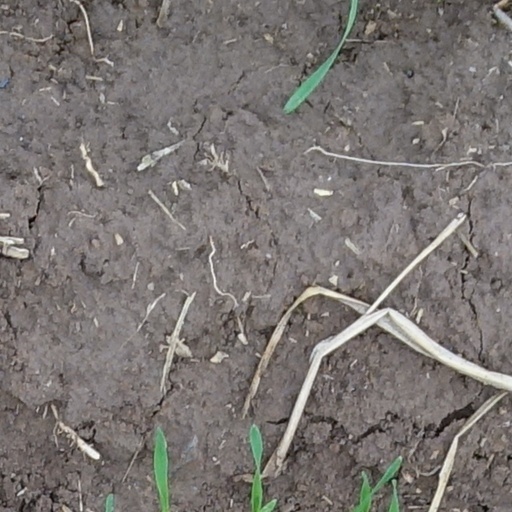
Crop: wheat